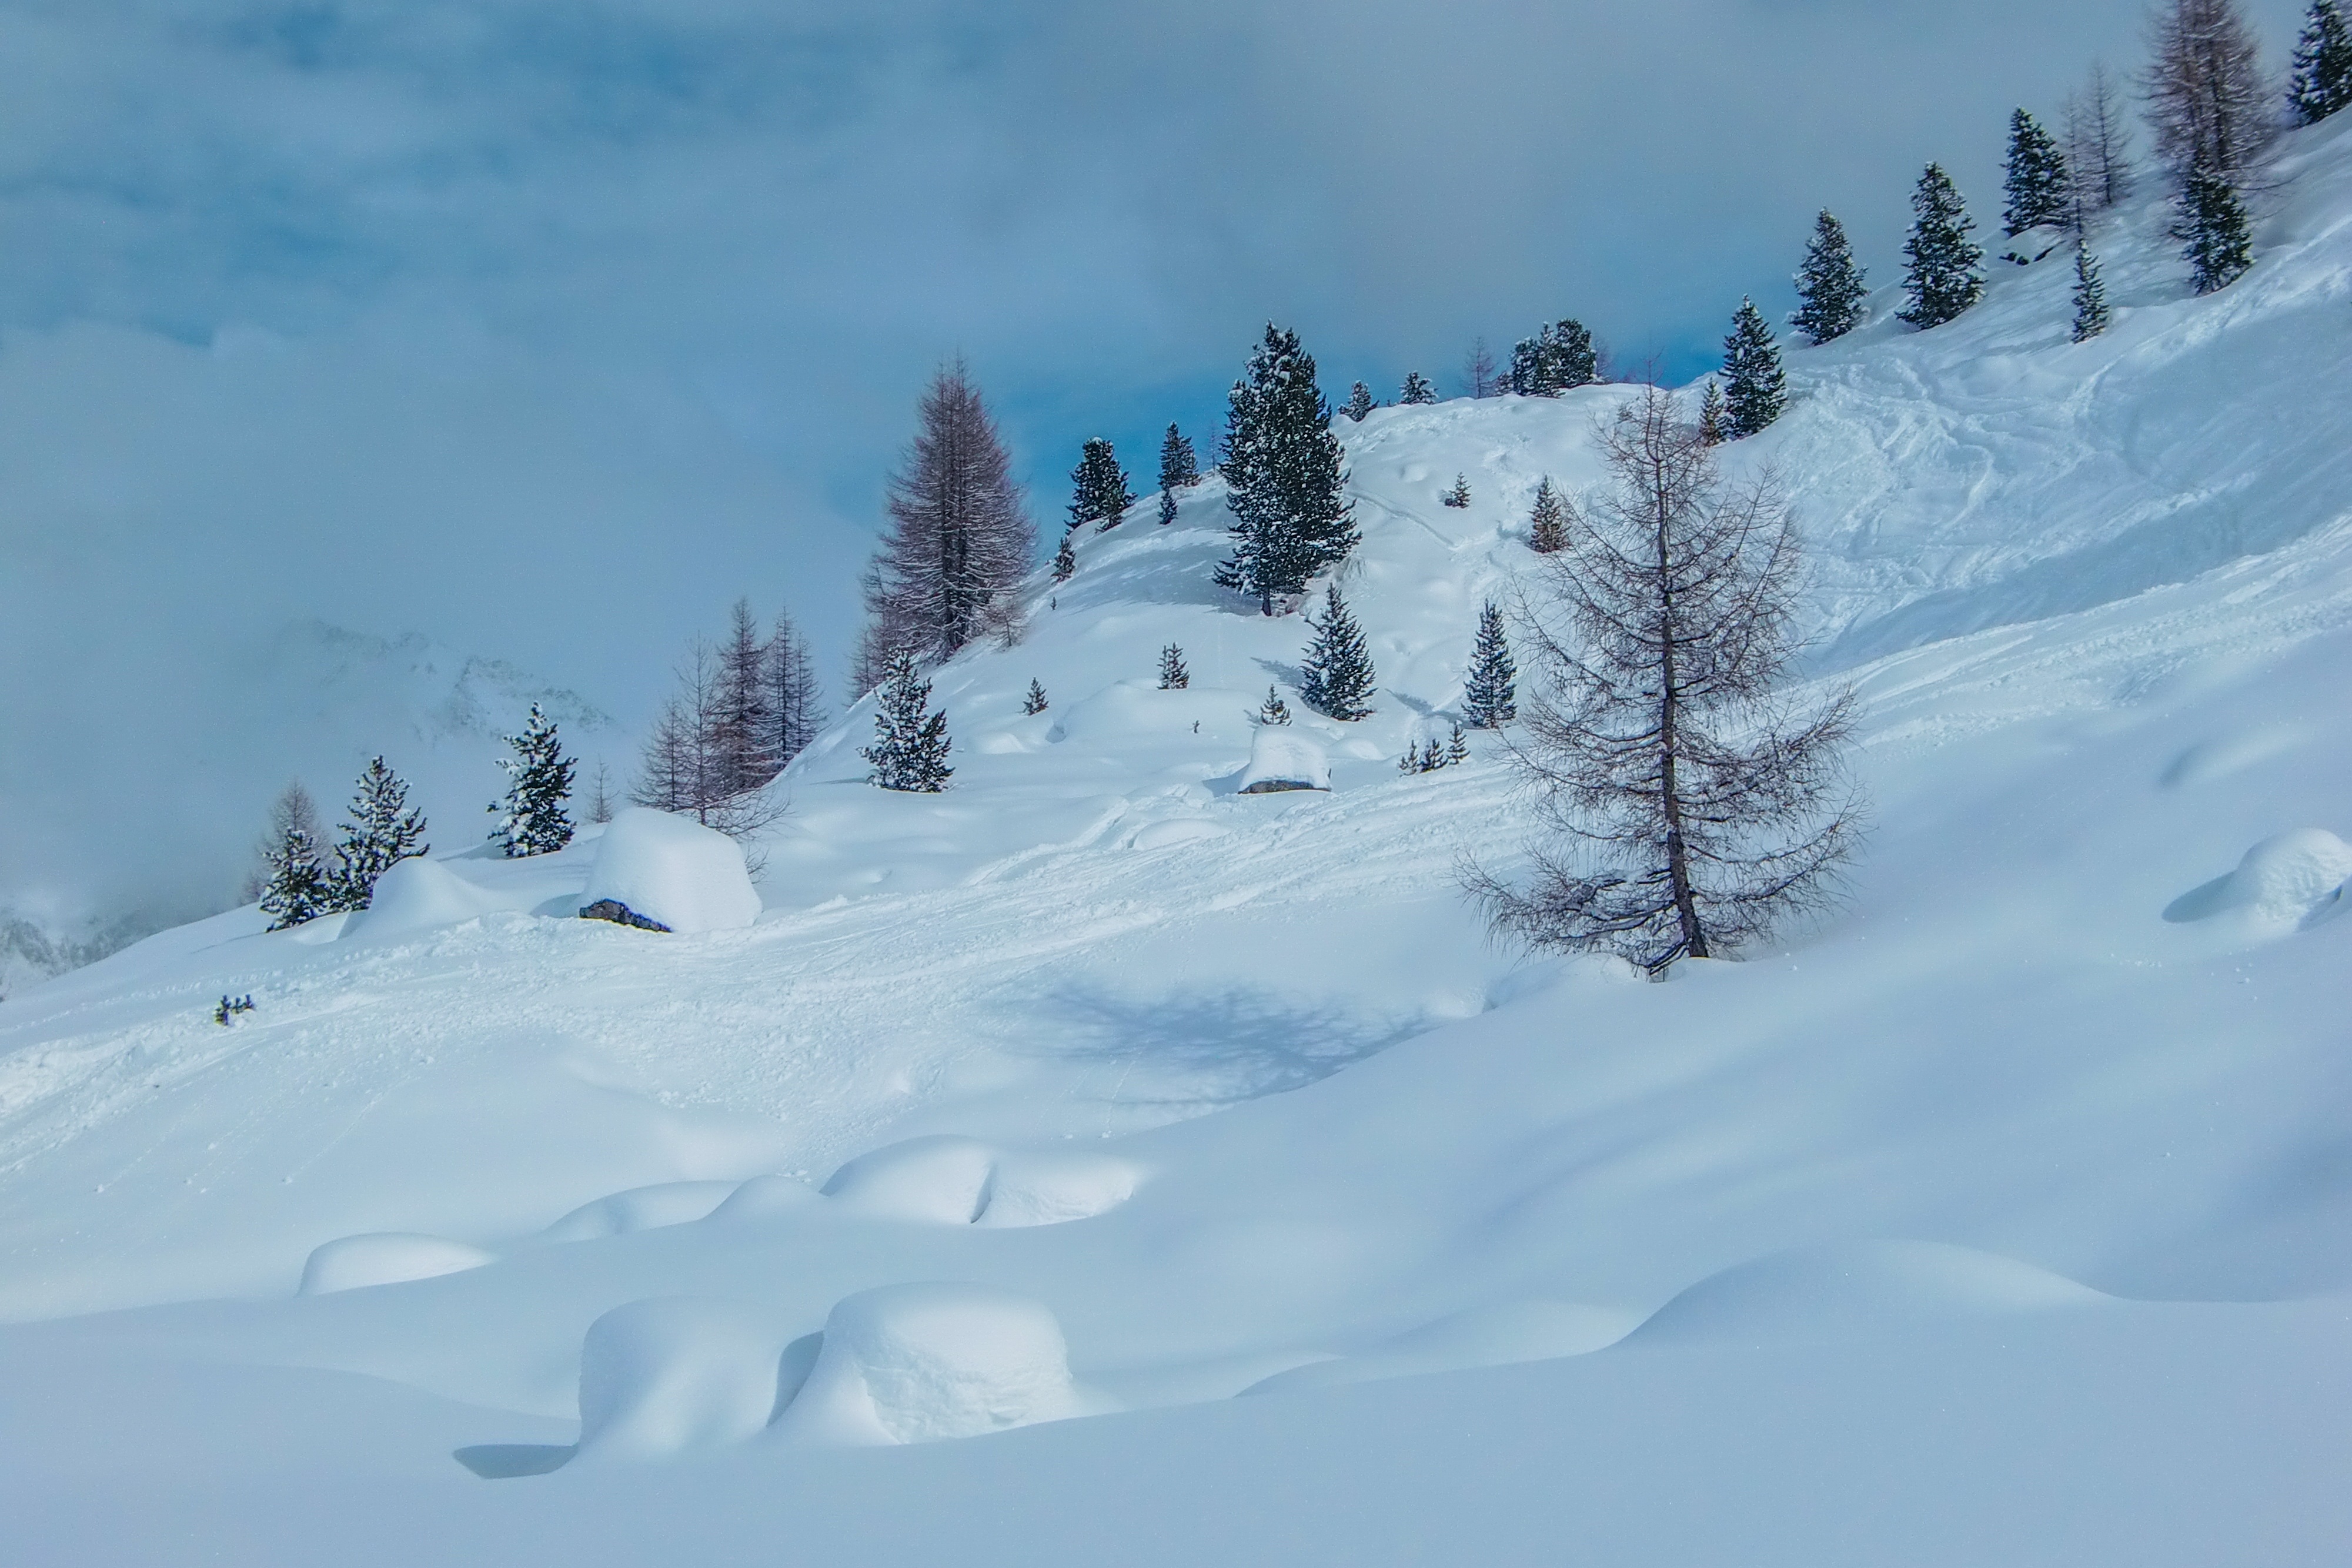
mountain, snow, cold, winter, mountain range, weather, skiing, season, trees, winter sport, clouds, mountains, footwear, wintry, piste, ski touring, ski mountaineering, ski equipment, geological phenomenon